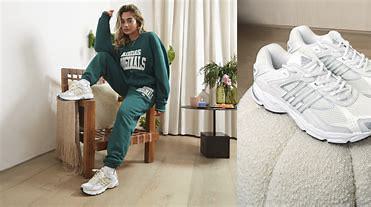
Brand: Adidas
Model: Response Cl